925 Alphonsina

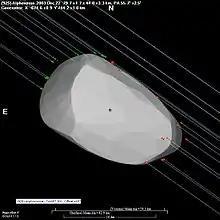
Combined Plot - Light Curve Inversion model (DAMIT 301) and Multi-chord Occultation.

In 2003, stellar occultation measured a diameter of 59.2 kilometres and deduced an albedo of 0.218, while the modelling of asteroid occultation silhouettes gave a diameter of 58 kilometres. The asteroid has been observed in stellar occultations 8 times since 2003.